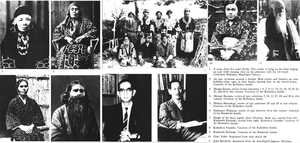
Poètes aïnous et écrivains.
L’aïnou est une langue traditionnellement parlée par les Aïnous, implantée sur l'île japonaise de Hokkaidō.